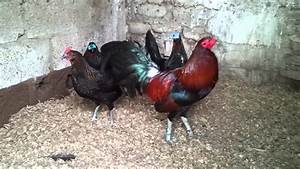
Label: gallina